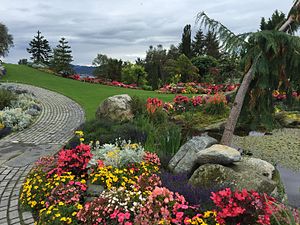
Hidle
Hidle eller Sør-Hidle er en ø i Ryfylke. Hidle ligger i Strand kommune i Rogaland fylke i Norge. Parkanlægget Flor & Fjære ligger på øen.